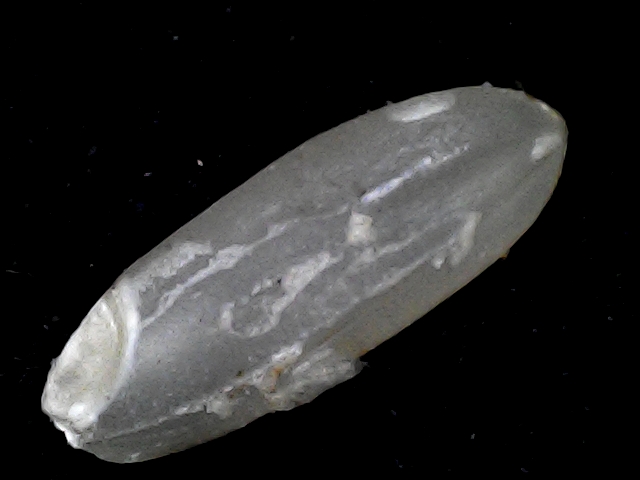
Rice variety: BD72